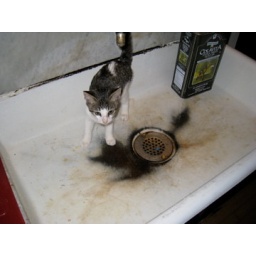
curious cat in the sink